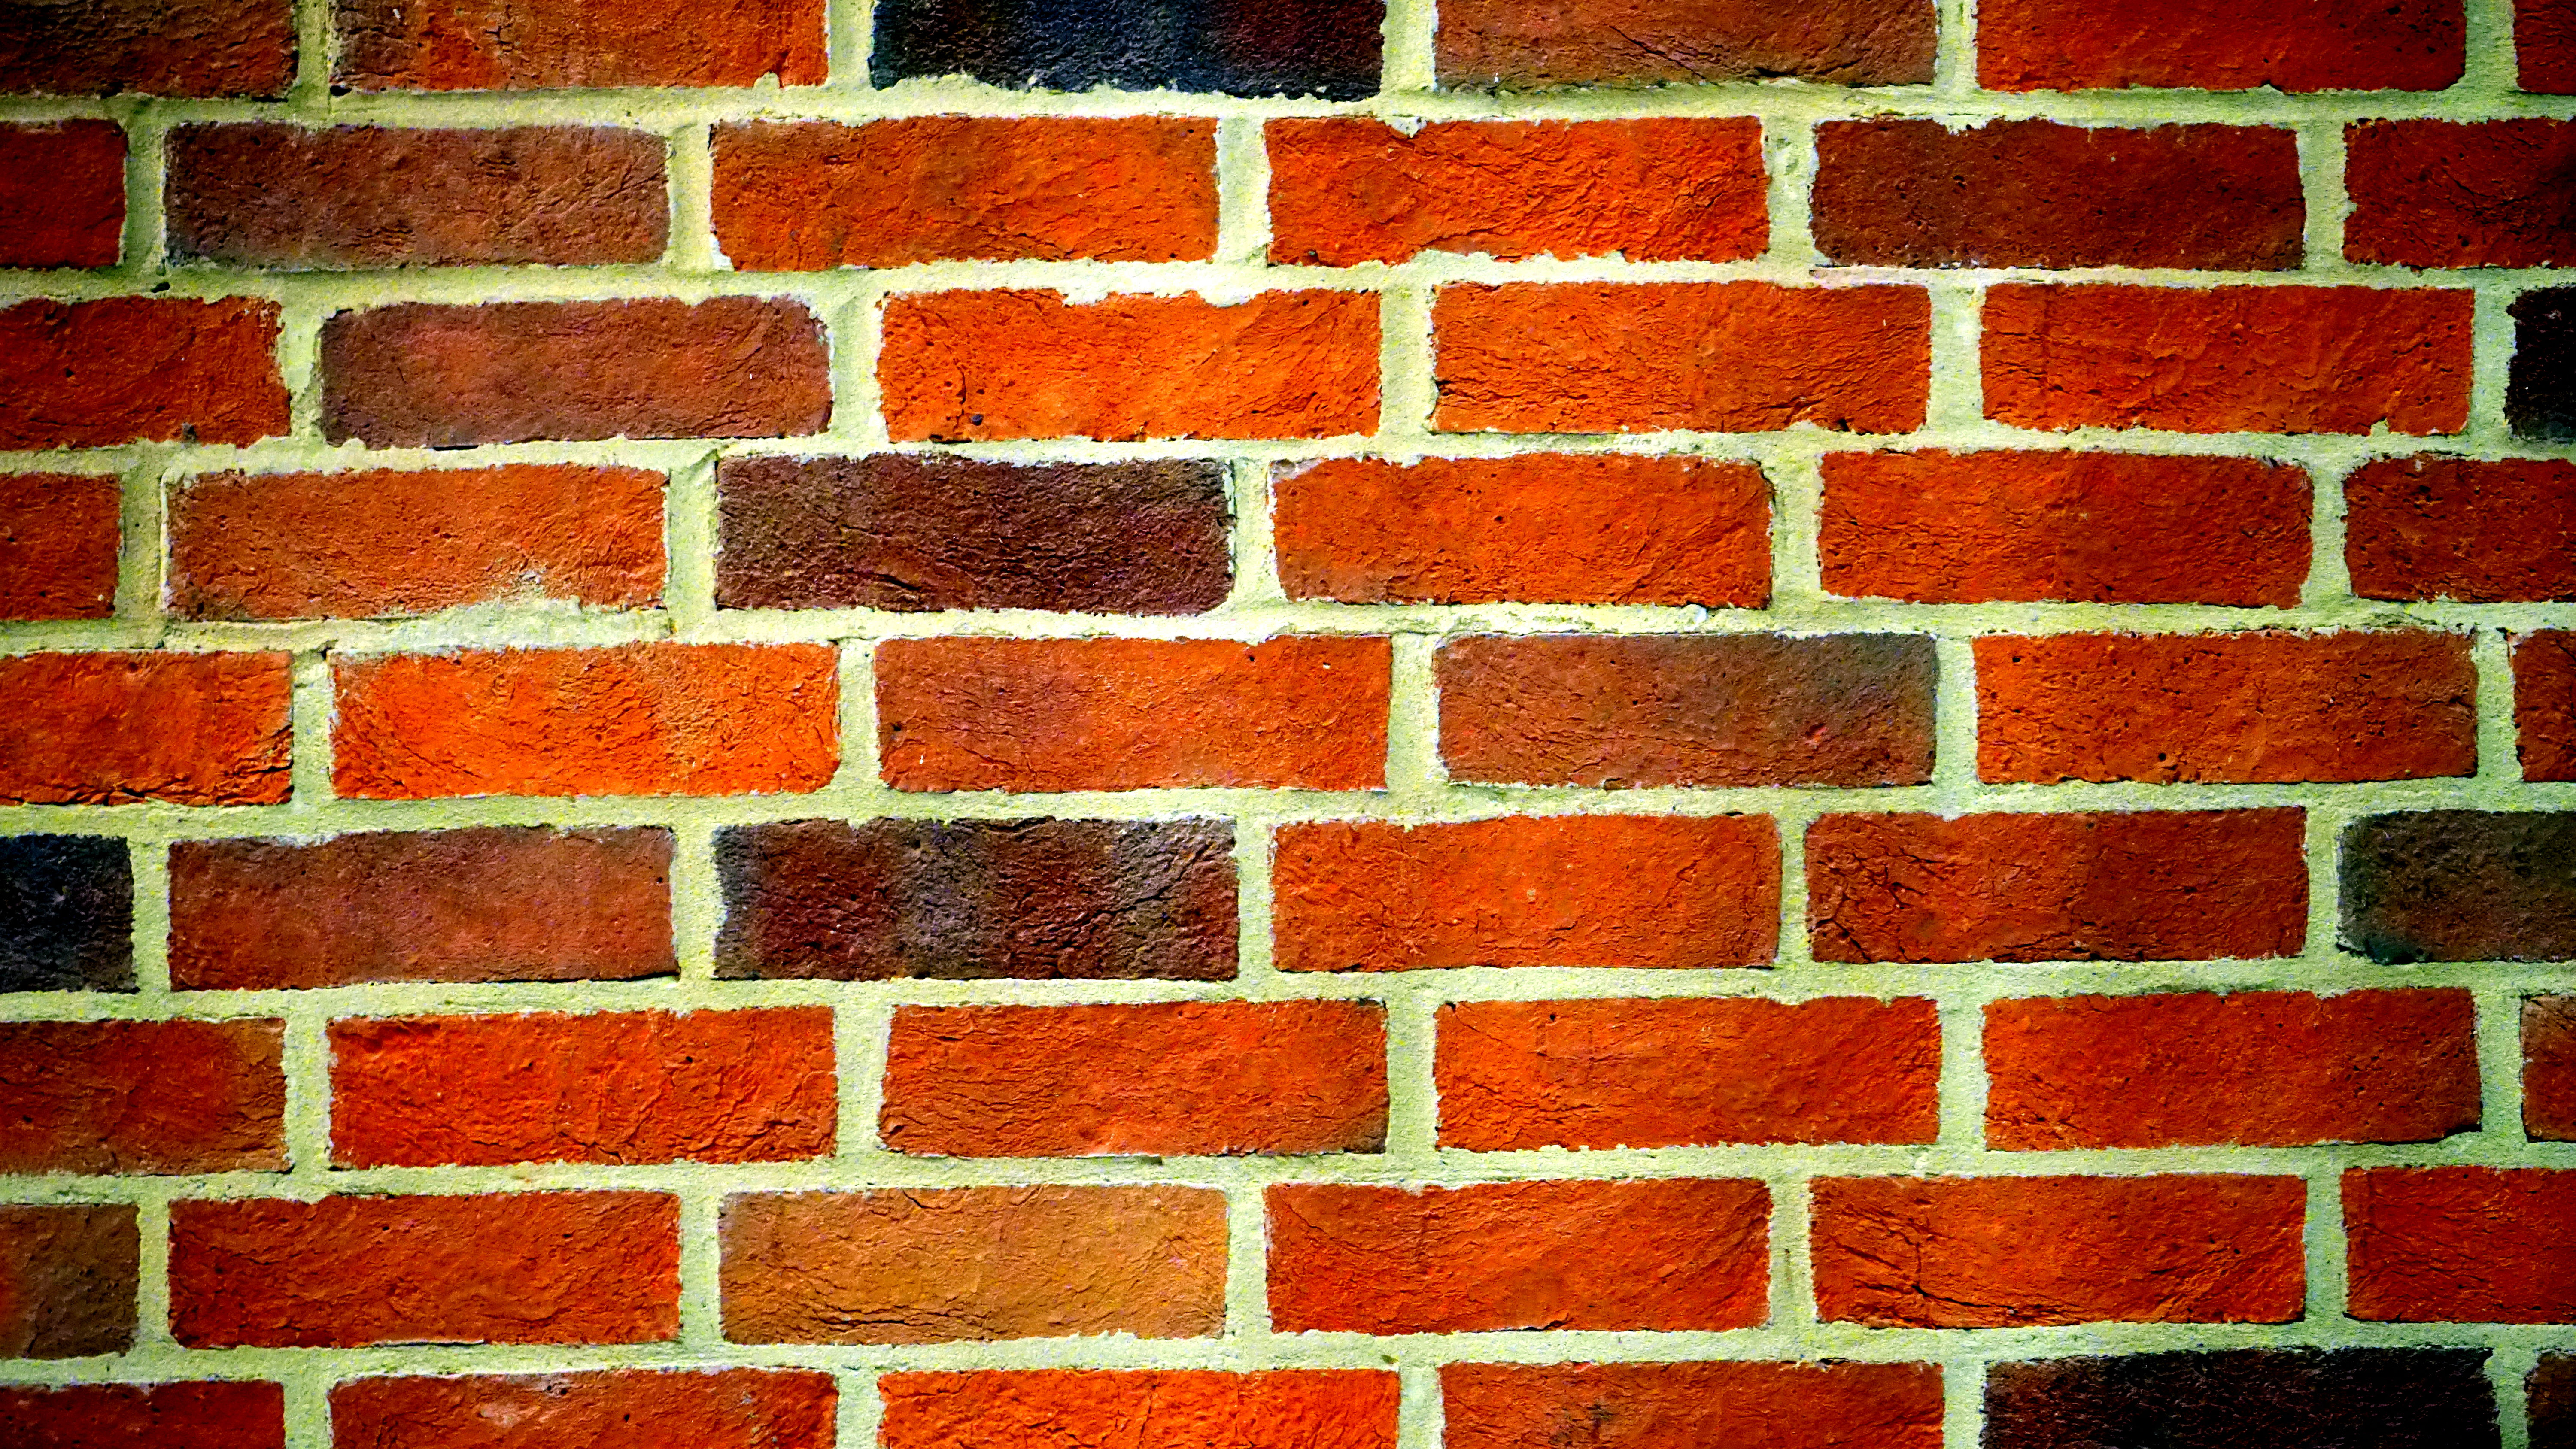
texture, floor, wall, stone, pattern, red, rough, stack, brick, material, brick wall, rectangle, mortar, brickwall, blocks, brickwork, masonry, solid, flooring, brick texture